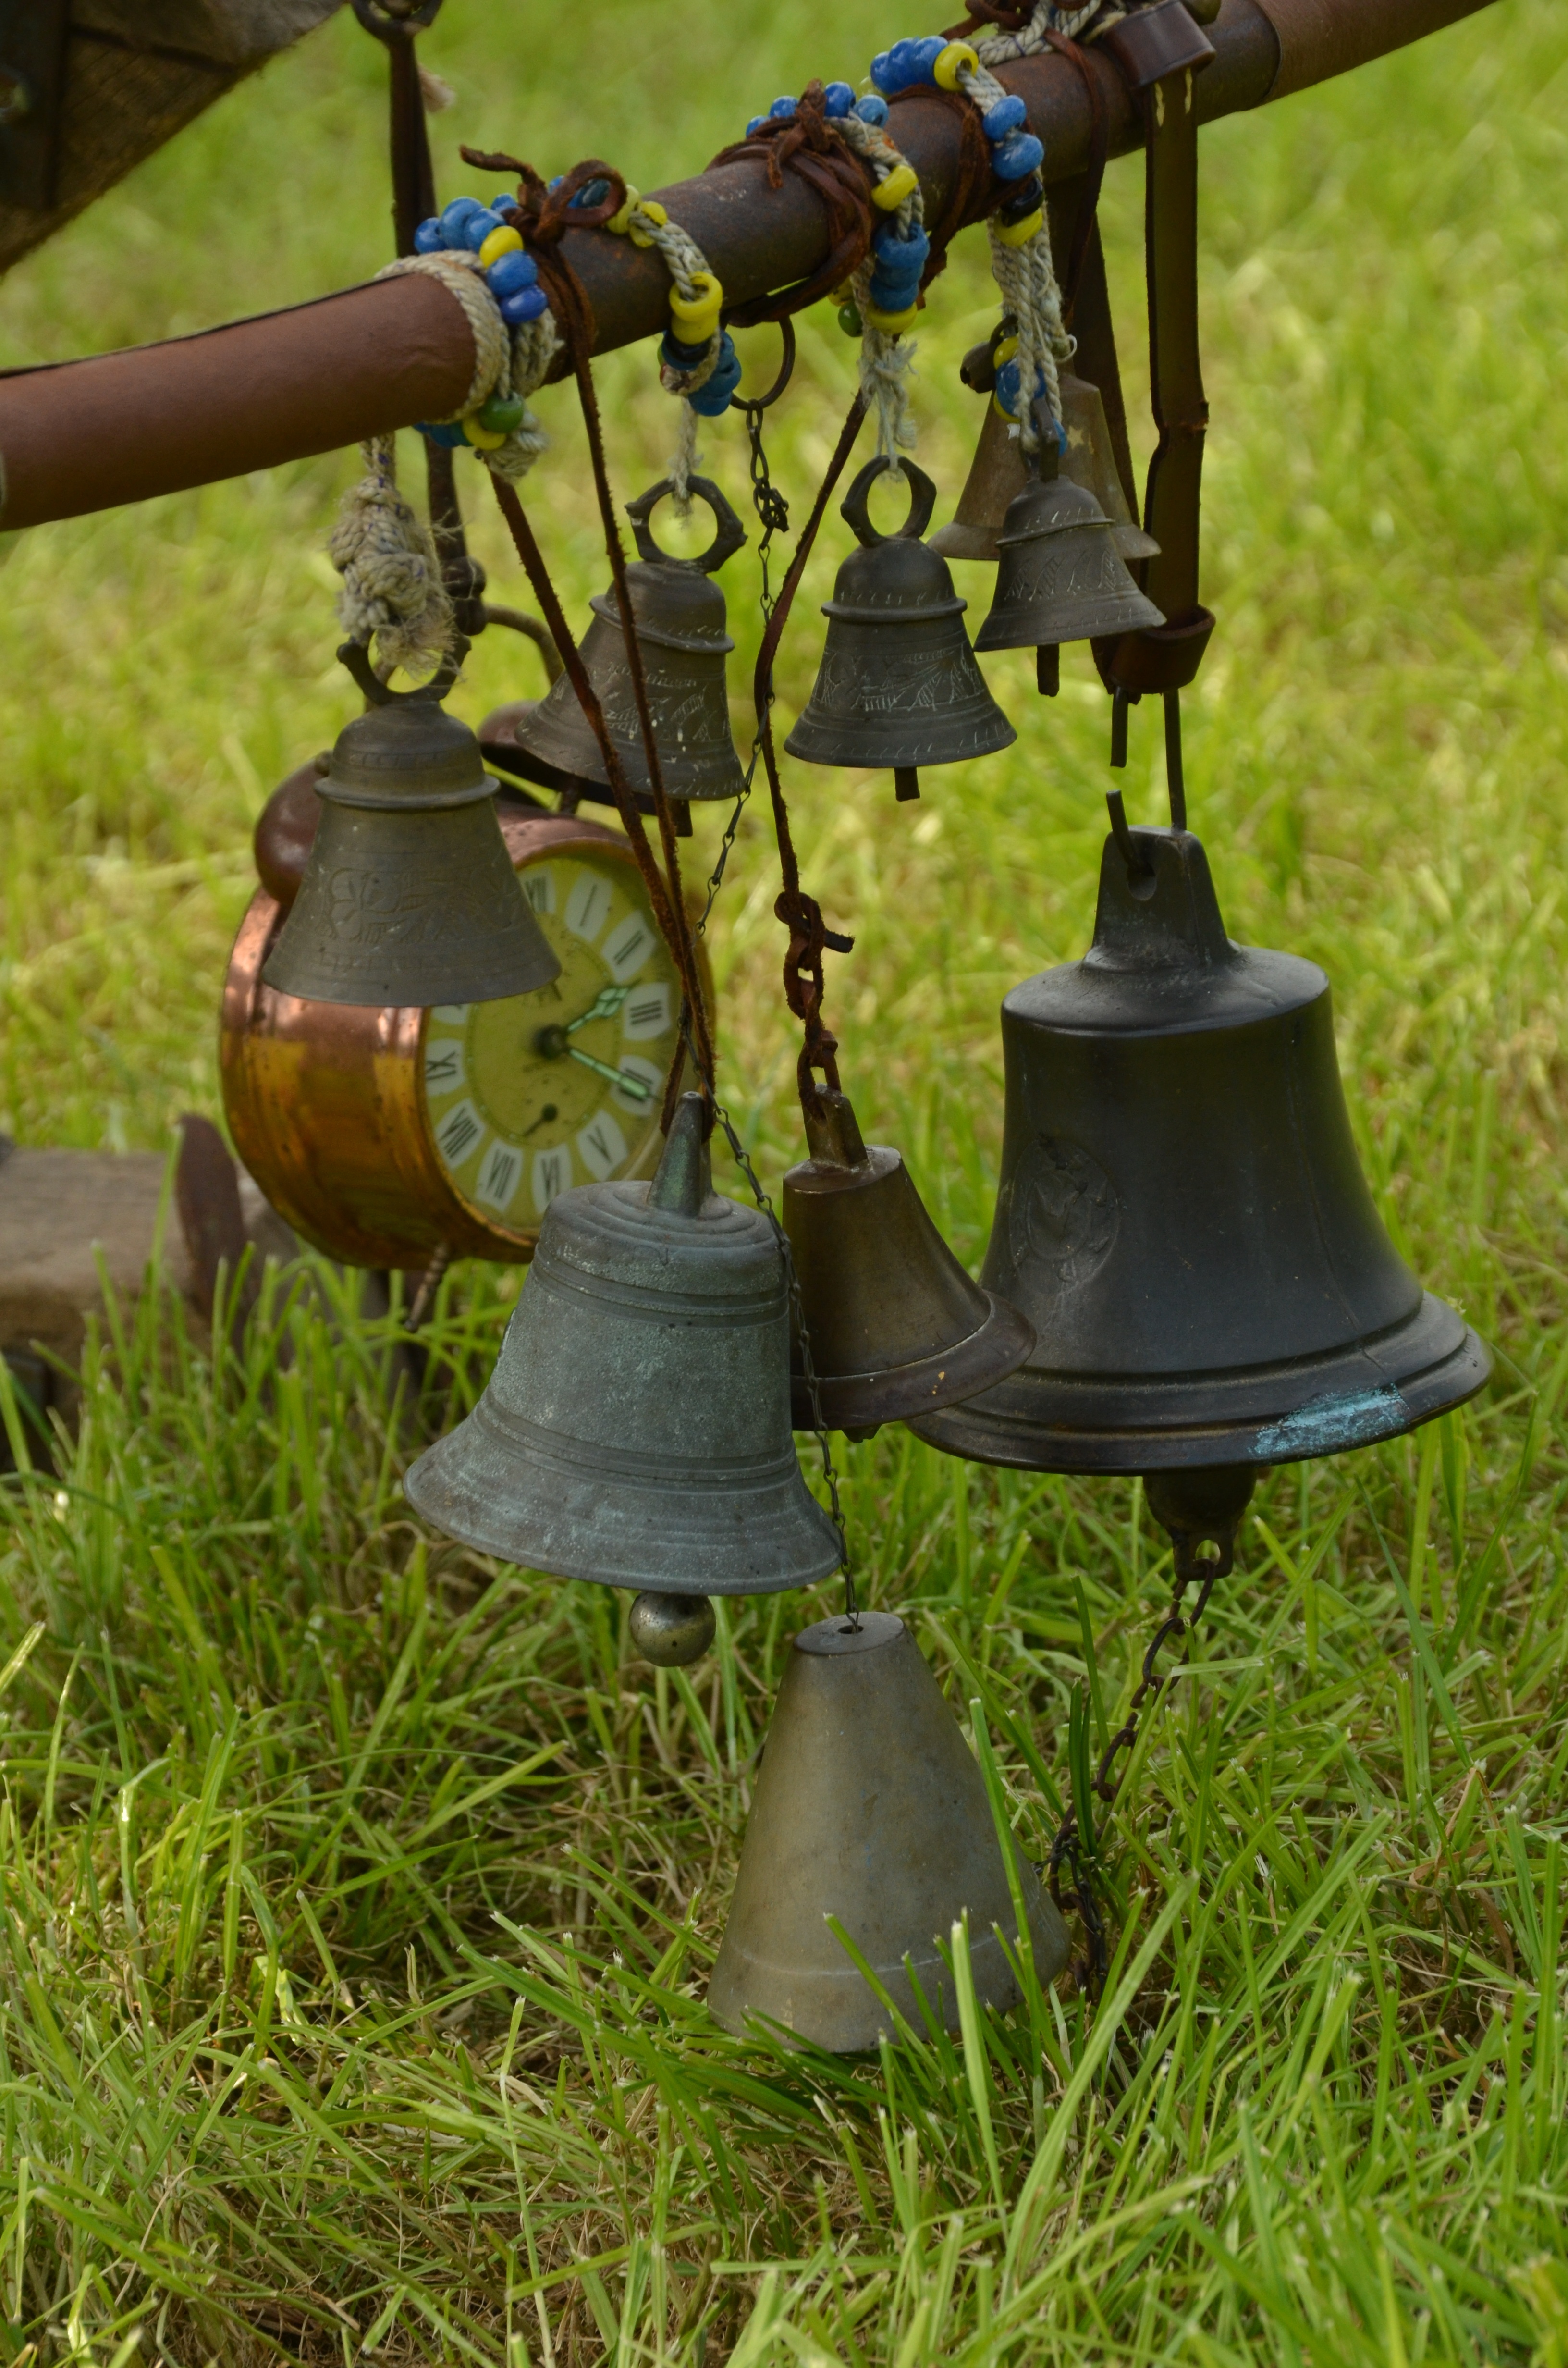
clock, old, bell, decoration, musical instrument, call, sound, man made object